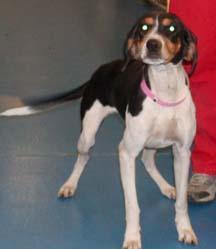
Walker_hound